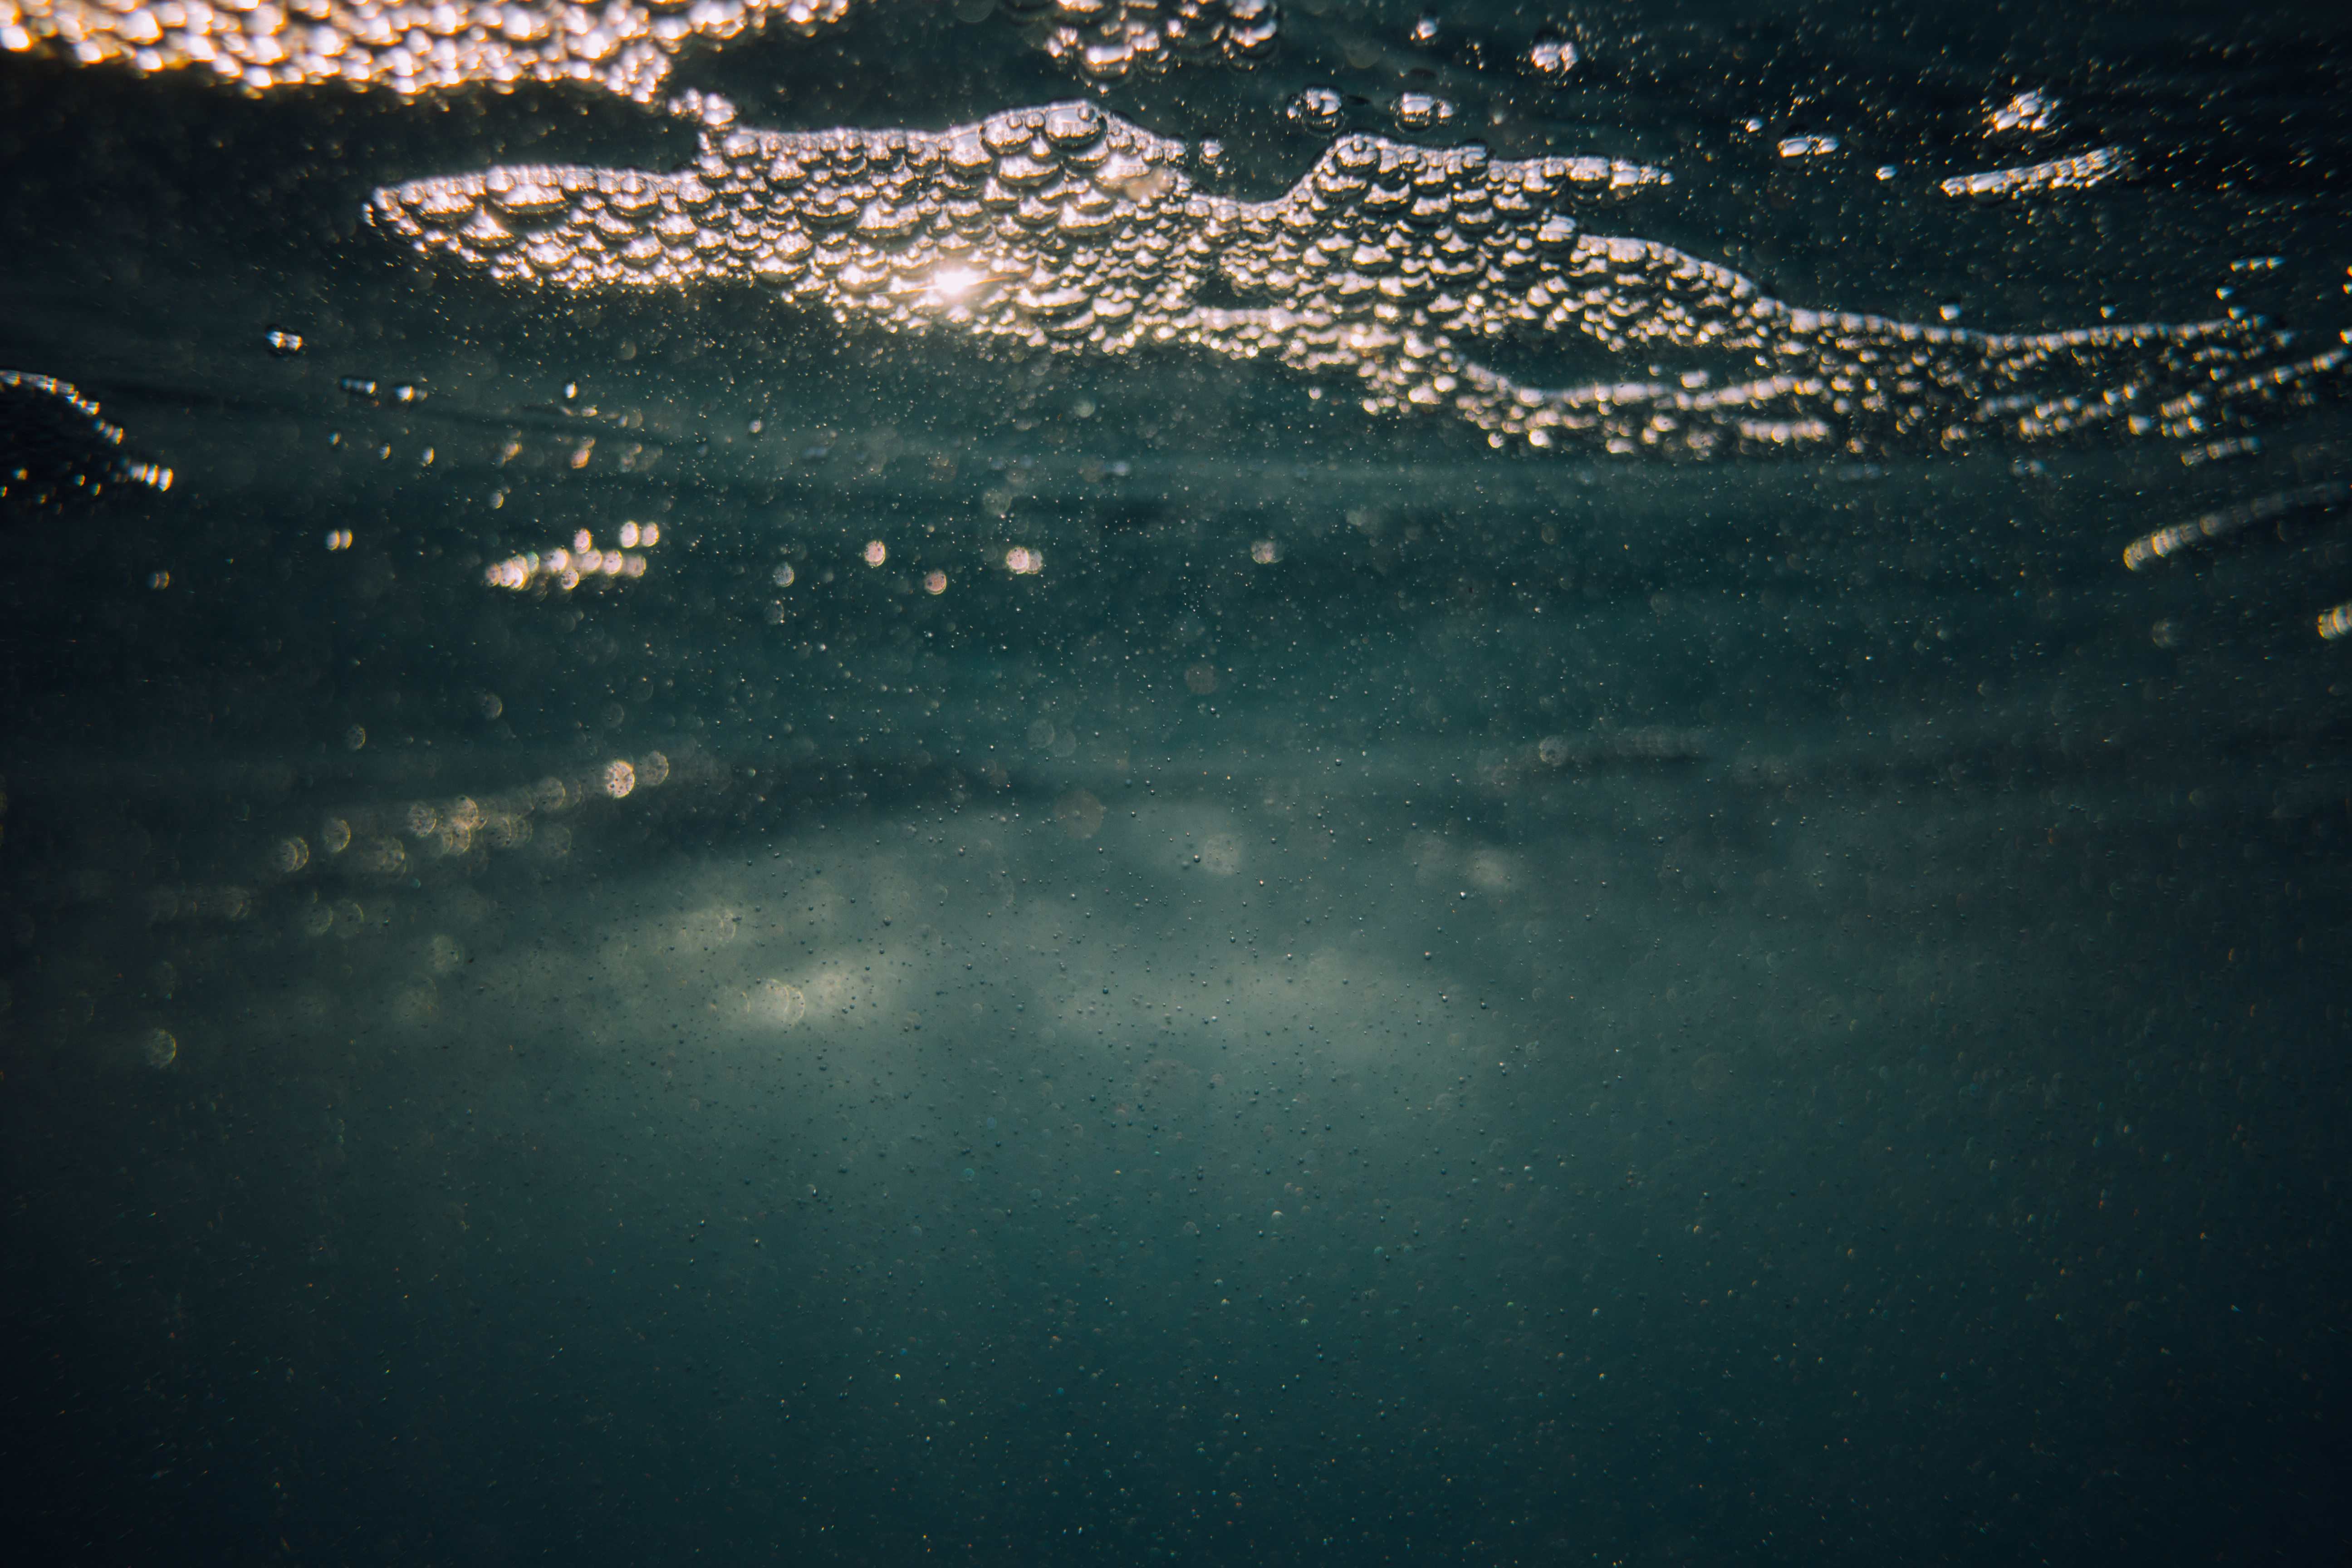
sea, water, ocean, light, sky, night, sunlight, wave, atmosphere, underwater, reflection, darkness, moonlight, outer space, astronomical object, atmosphere of earth